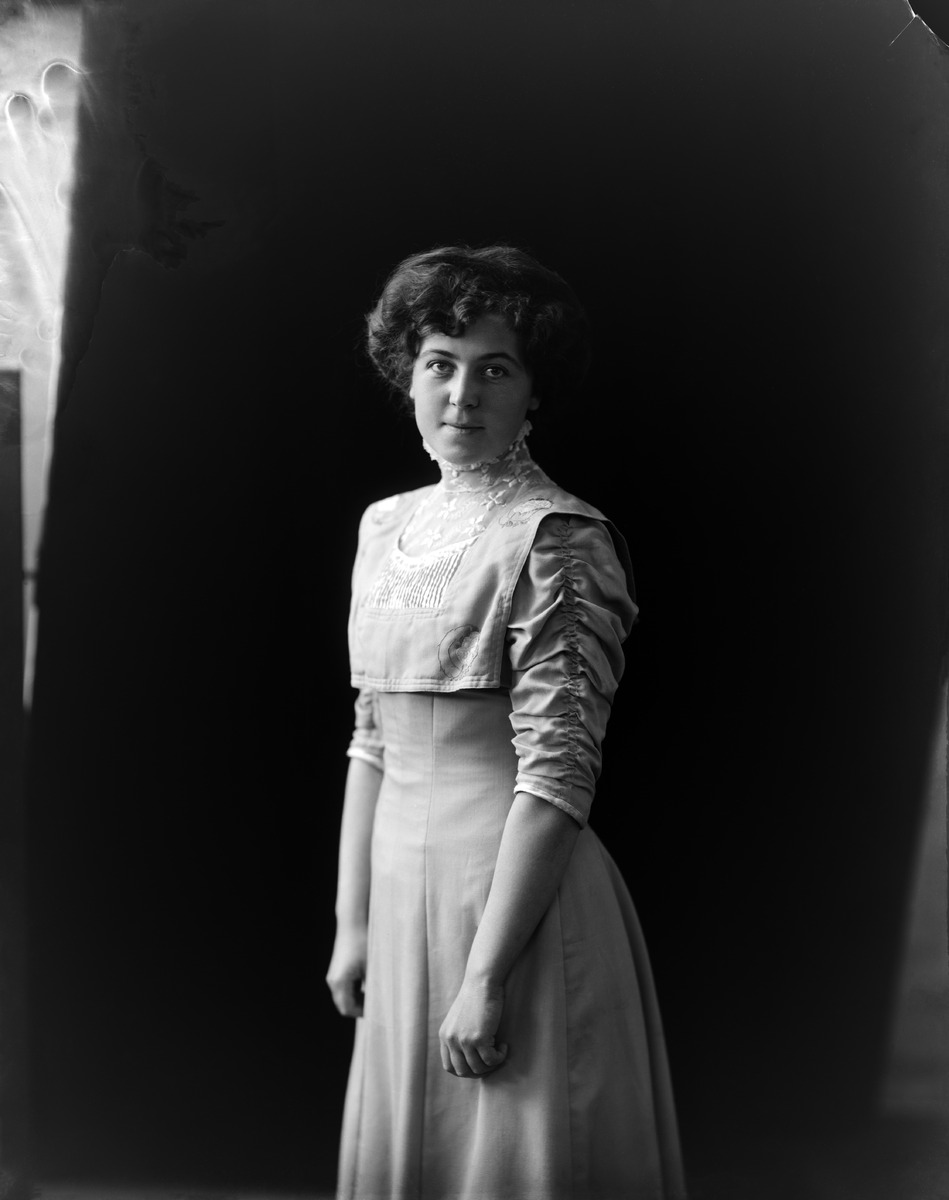
Tummahiuksinen nuori nainen korkeakauluksisessa puvussa, jossa miehustassa aplikaatiokoristeita ja hihoissa smokkirypytystä
sisällön kuvaus: Tummahiuksinen nuori nainen korkeakauluksisessa puvussa, jossa miehustassa aplikaatiokoristeita ja hihoissa smokkirypytystä. mustavalkoinen
Kuvaaja: Nyblin, Daniel, valokuvaaja
Ajankohta: kuvausaika 1900 -luvun alku
Aiheet: puvut, naisten puvut, pukuhistoria, kampaukset, muoti